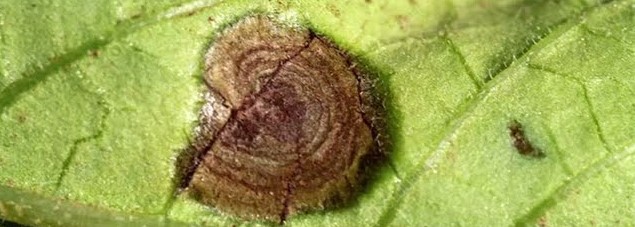
Plant: Potato
Disease: potato early blight